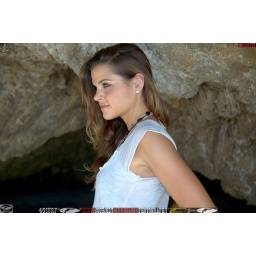
Photoshoot of a pretty swimsuit bikini model.Before the shoot, in a white shirt and blue jeans.&amp;amp; a cool black necklace.